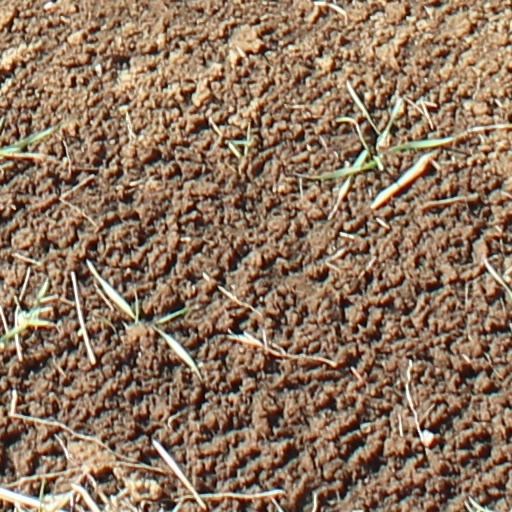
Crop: wheat